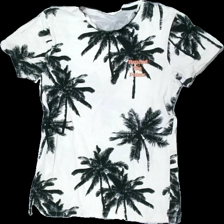
View: front
Type: T-shirt
Category: Children
Brand: Kappahl
Colors: White, Black, Orange
Material: 100% cotton
Pattern: Other
Cut: Regular
Size: 158
Season: All
Stains: Major
Damage: fläckar
Damage location: middle center
Damage 2 location: middle left
Damage 3 location: bottom right
Price range: <50
Recommended usage: Export
Description: vit t-shirt med palmer och text på, massor av fläckar bak